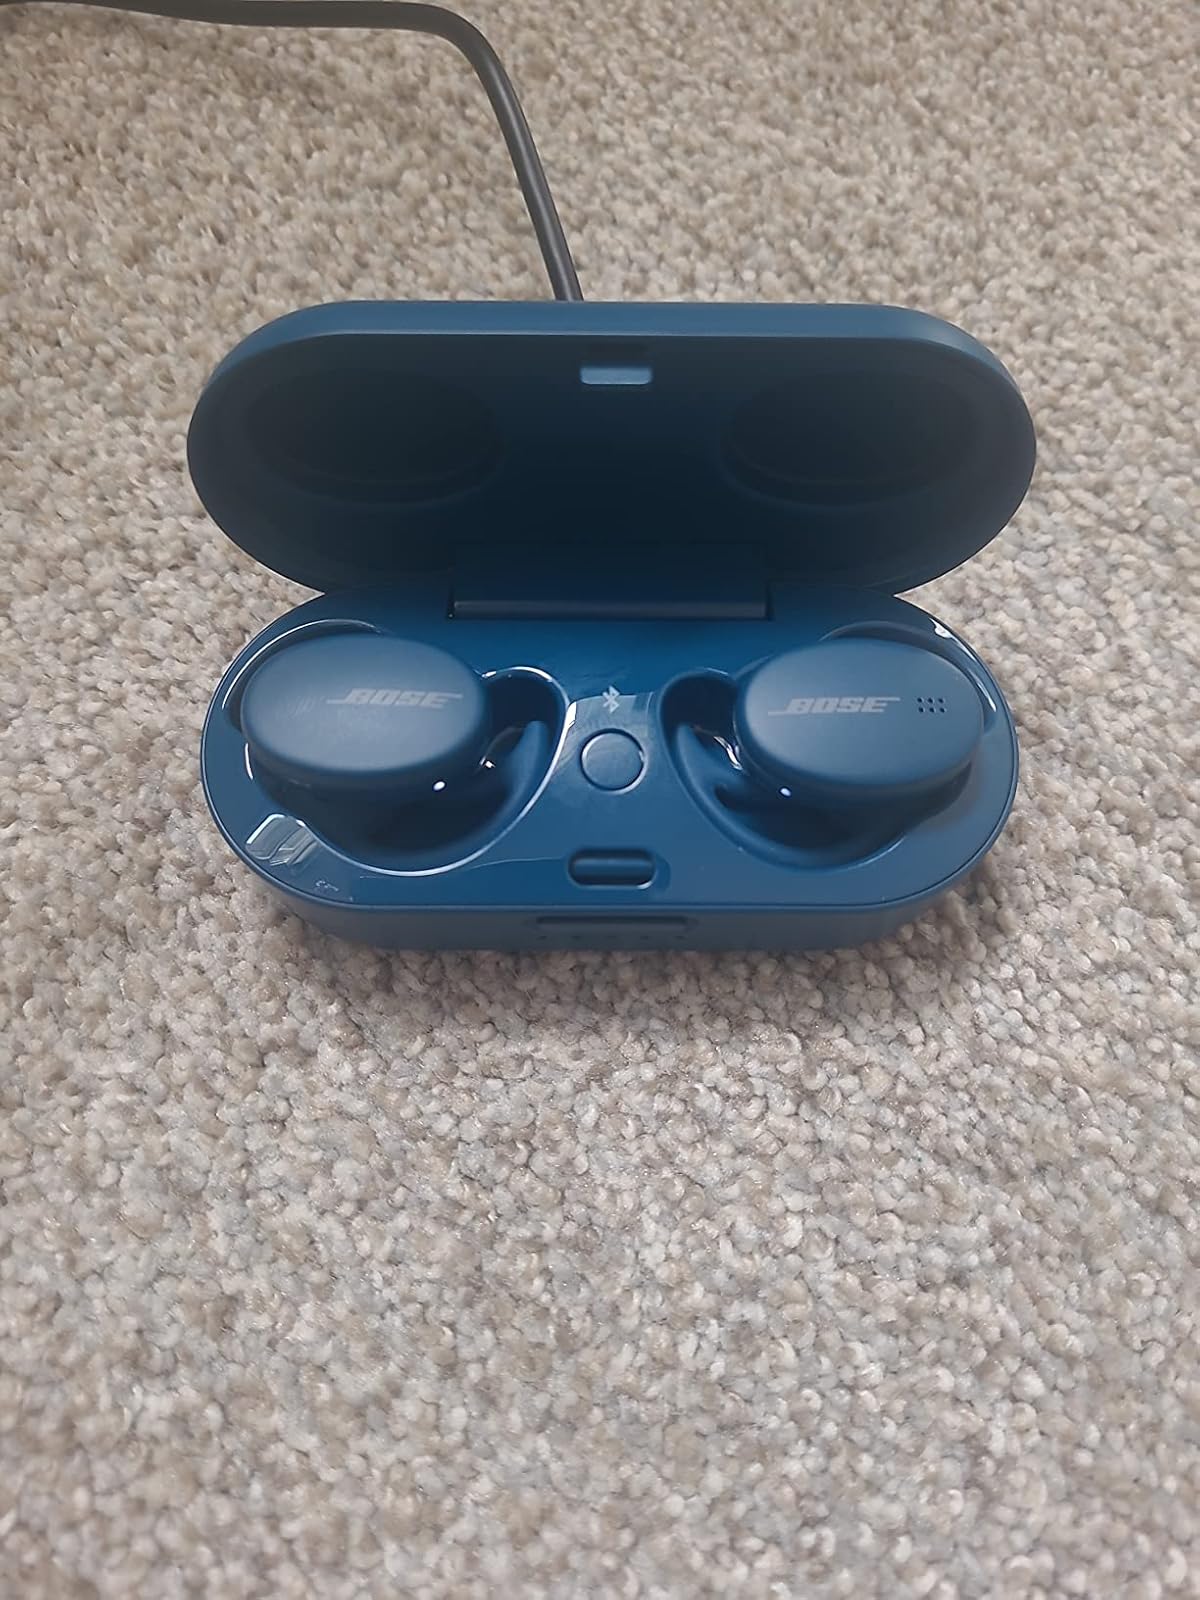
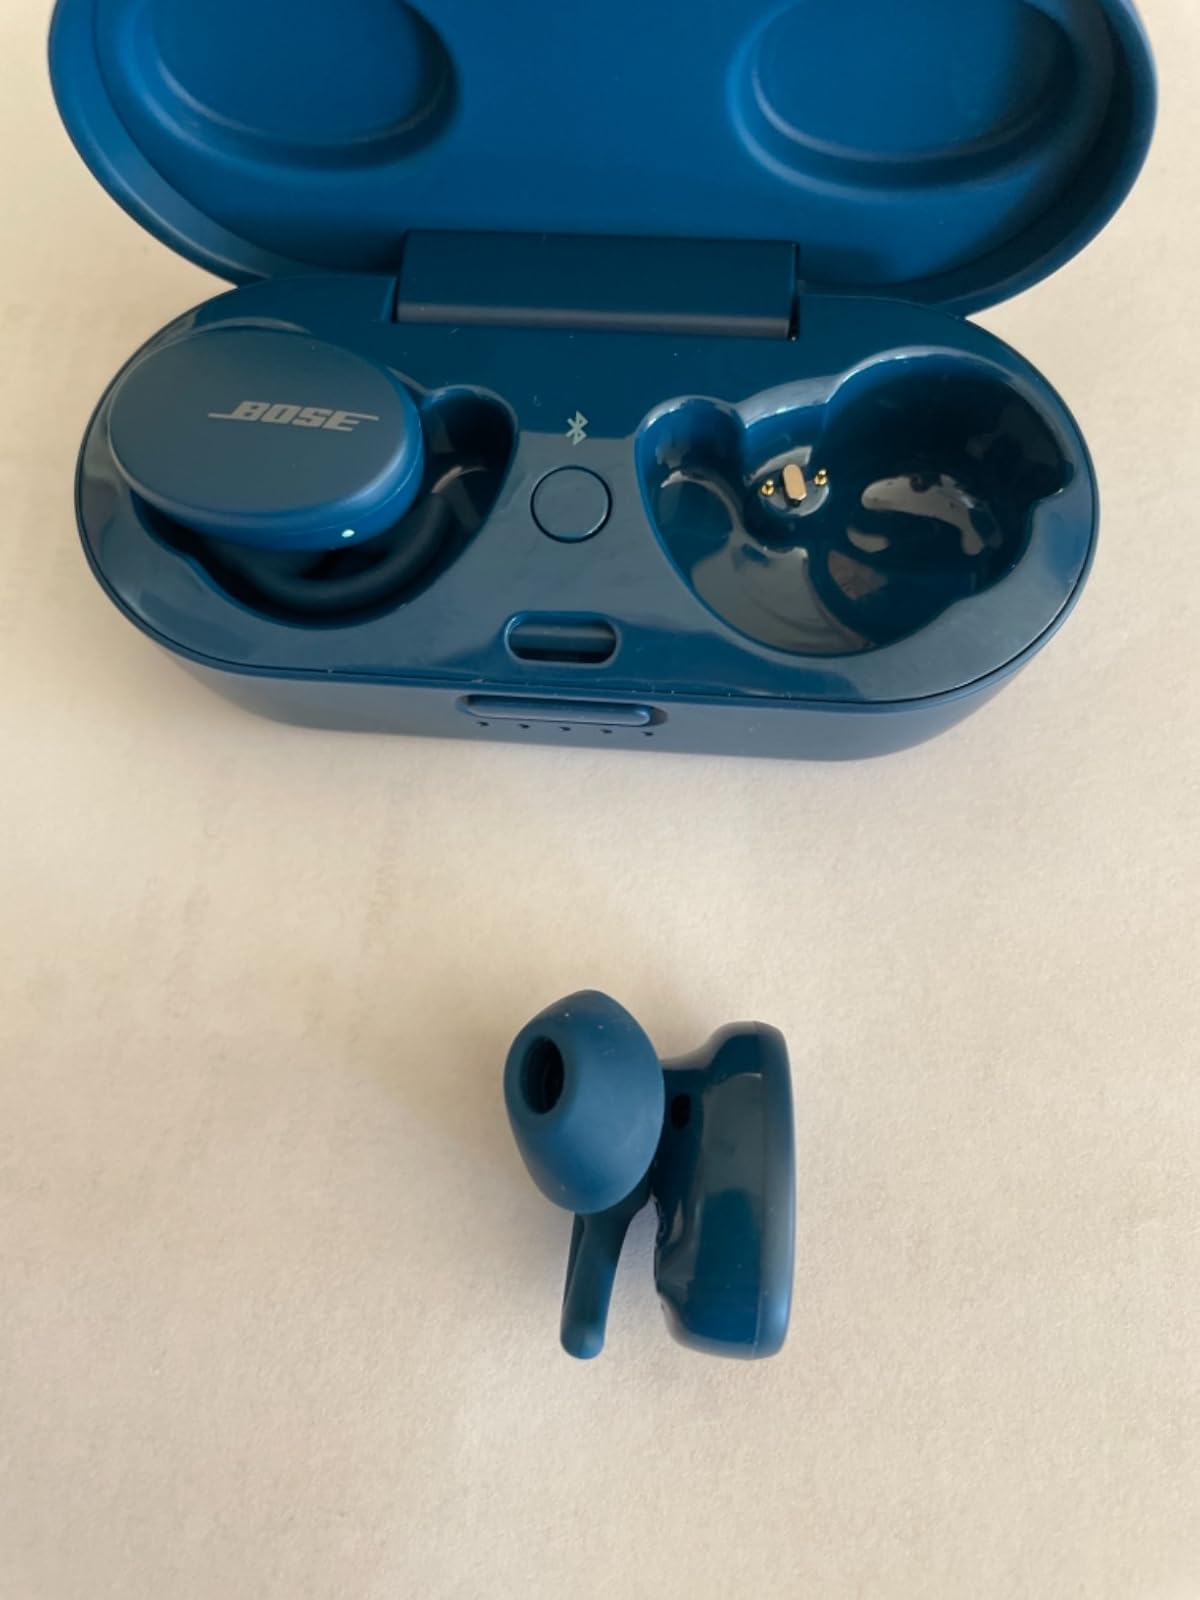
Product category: earbuds
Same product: yes